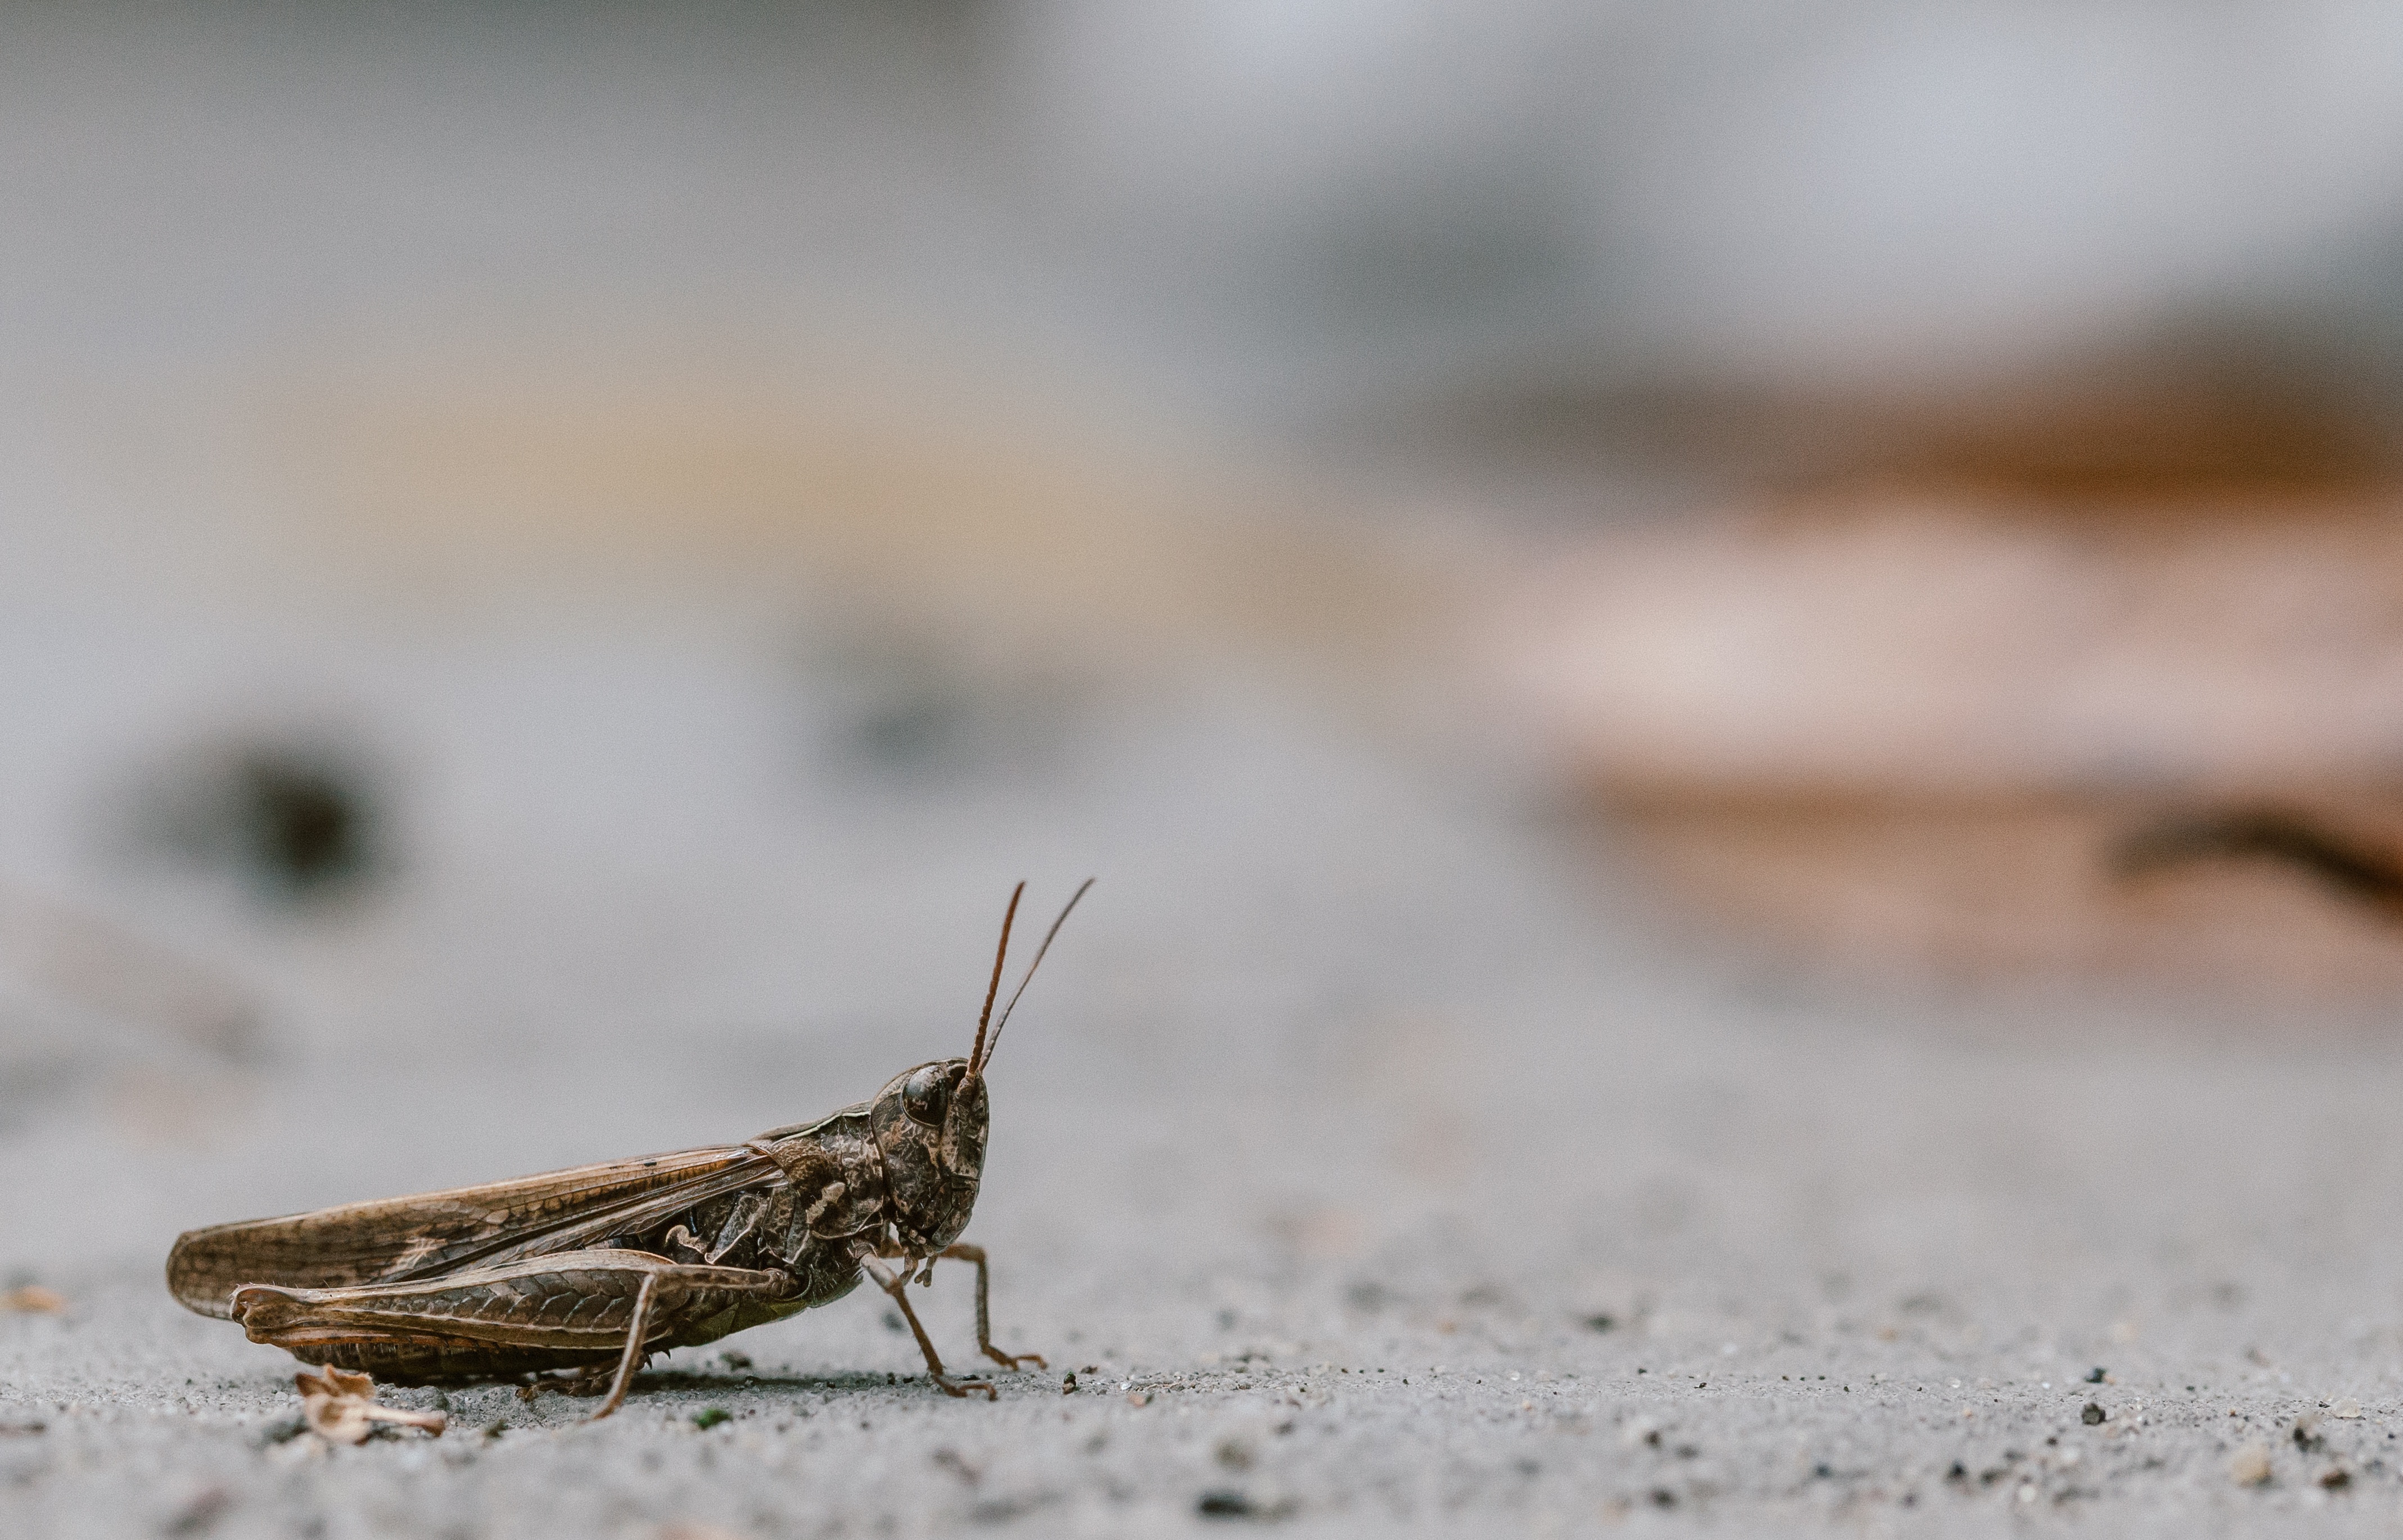
nature, photography, insect, macro, bug, fauna, invertebrate, cricket, close up, grasshopper, macro photography, blurry background